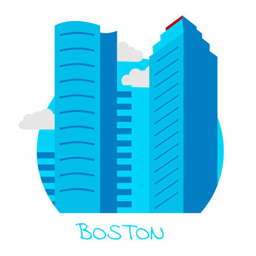
icon of the city with large and blue skyscrapers with clouds .